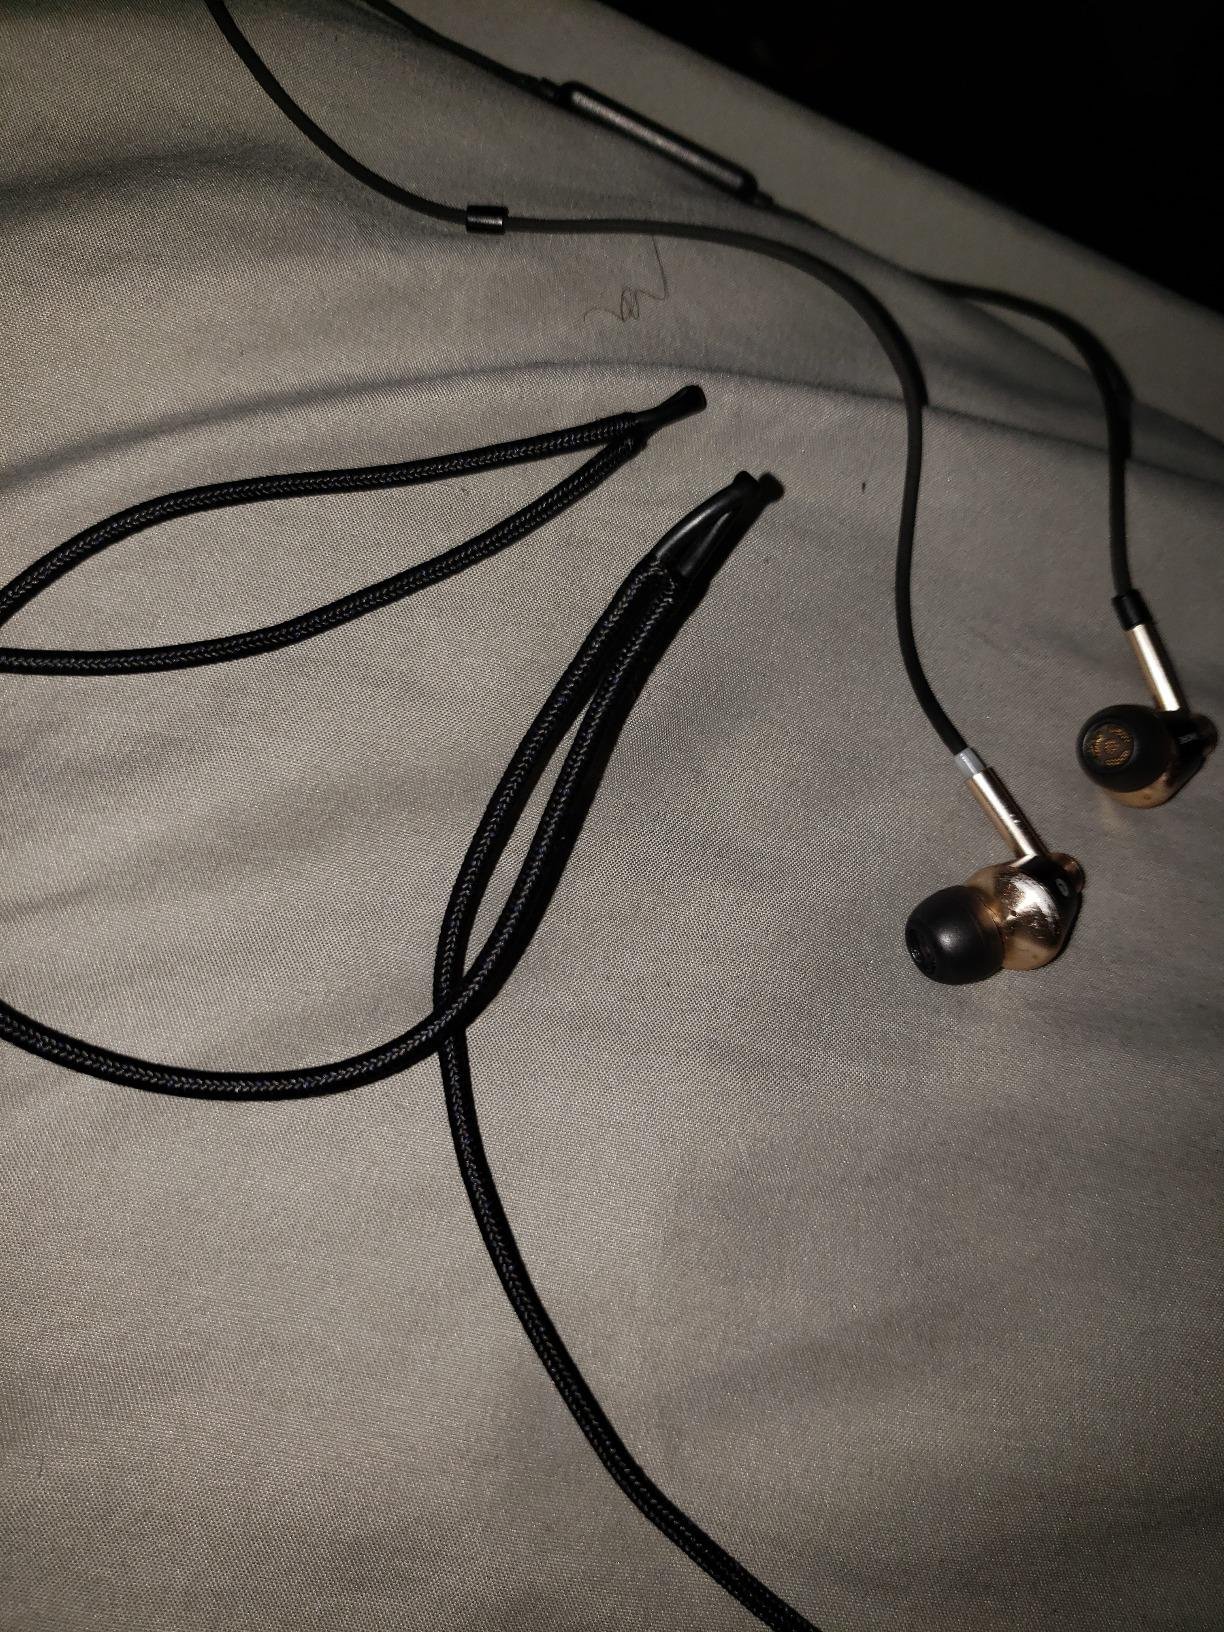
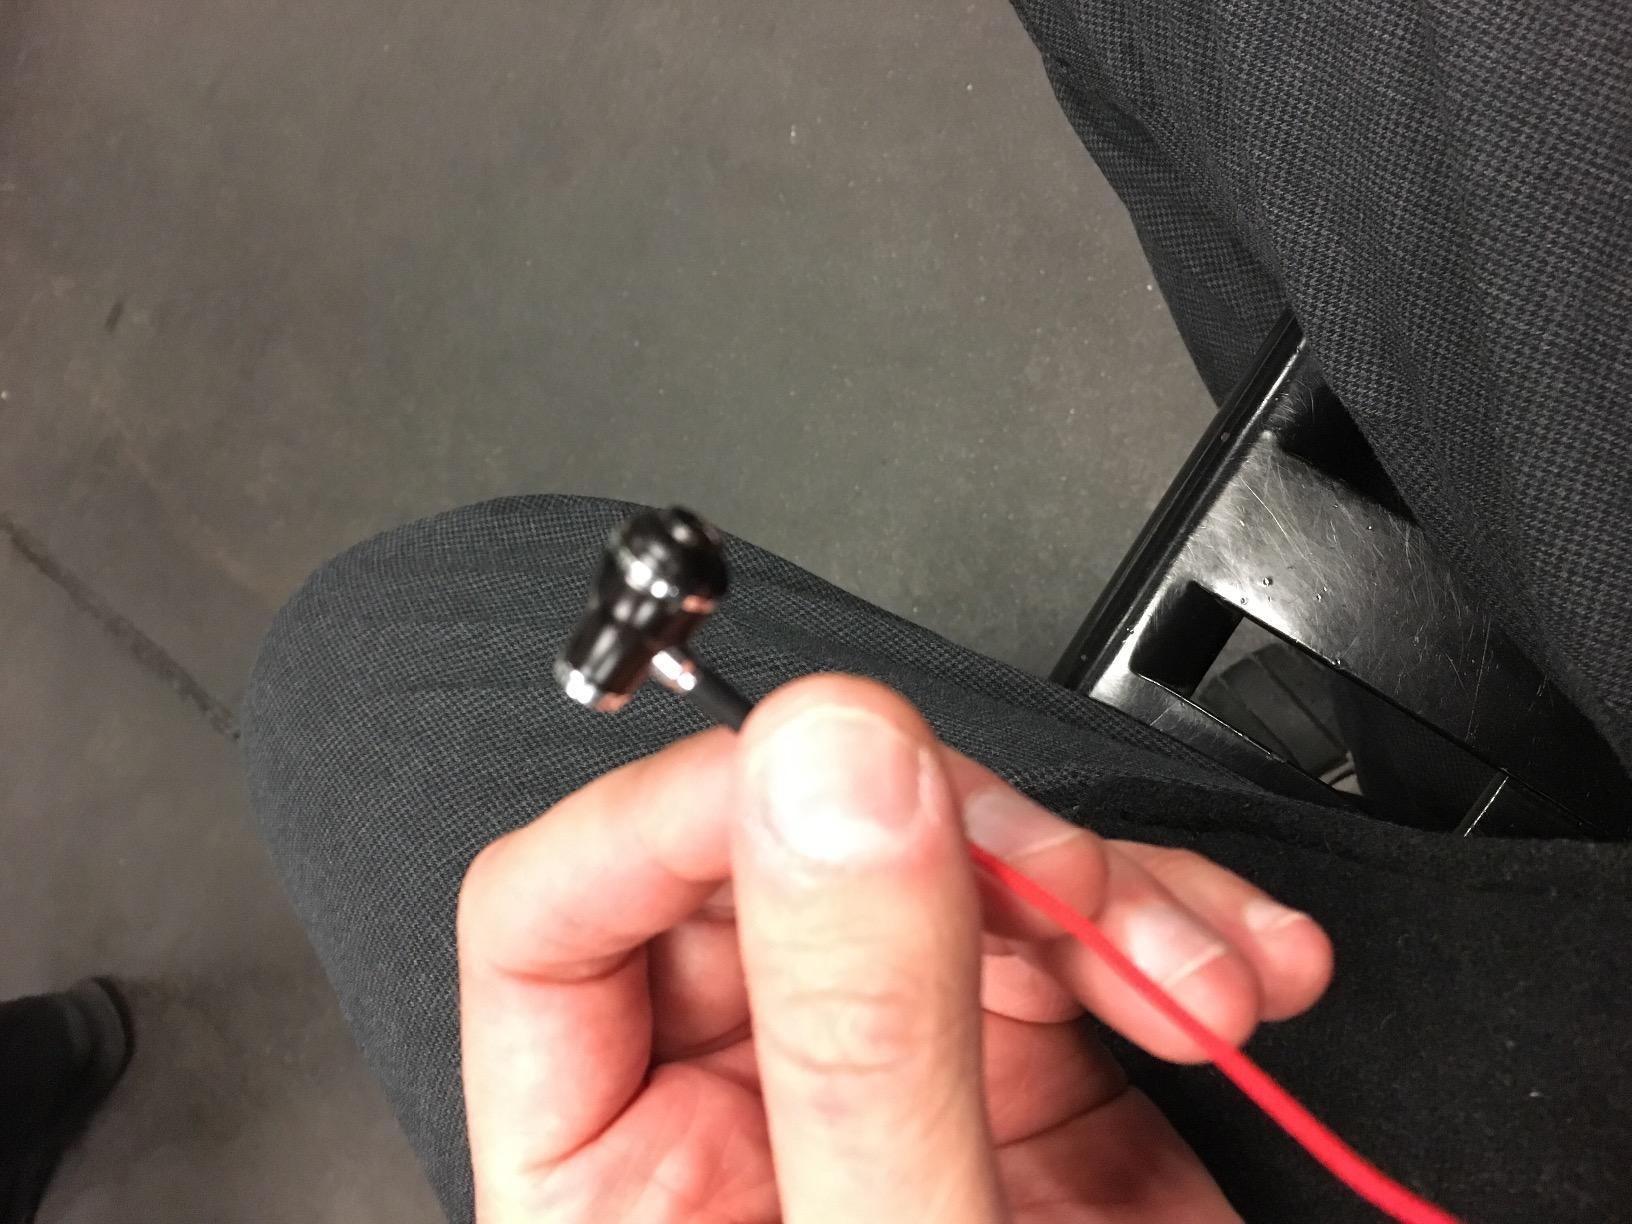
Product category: headphones
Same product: no